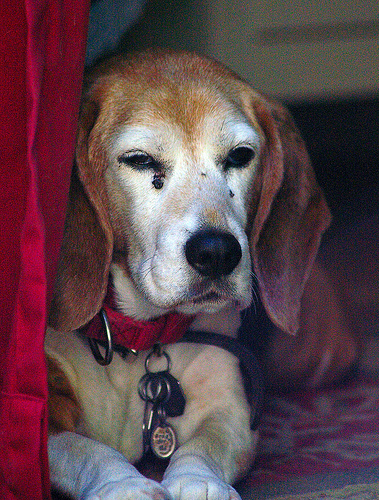
Breed: beagle